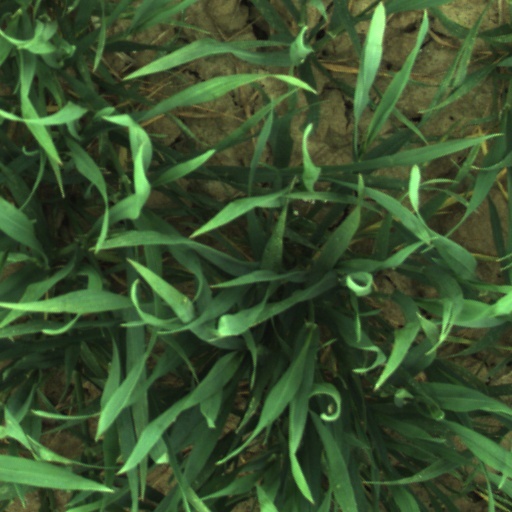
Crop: wheat